Thought experiment

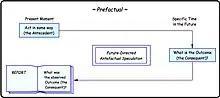
Temporal representation of a prefactual thought experiment

Seven types of thought experiment, in which one reasons from causes to effects or effects to causes, can be identified: